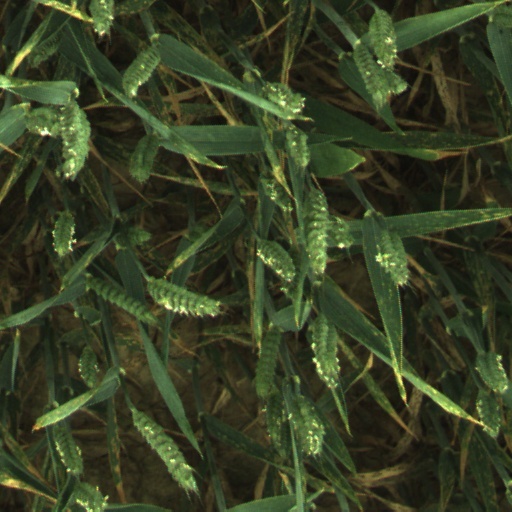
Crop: wheat